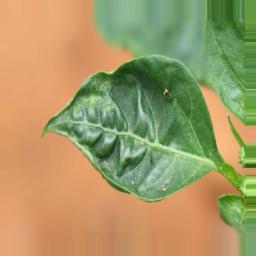
Label: mites_and_trips